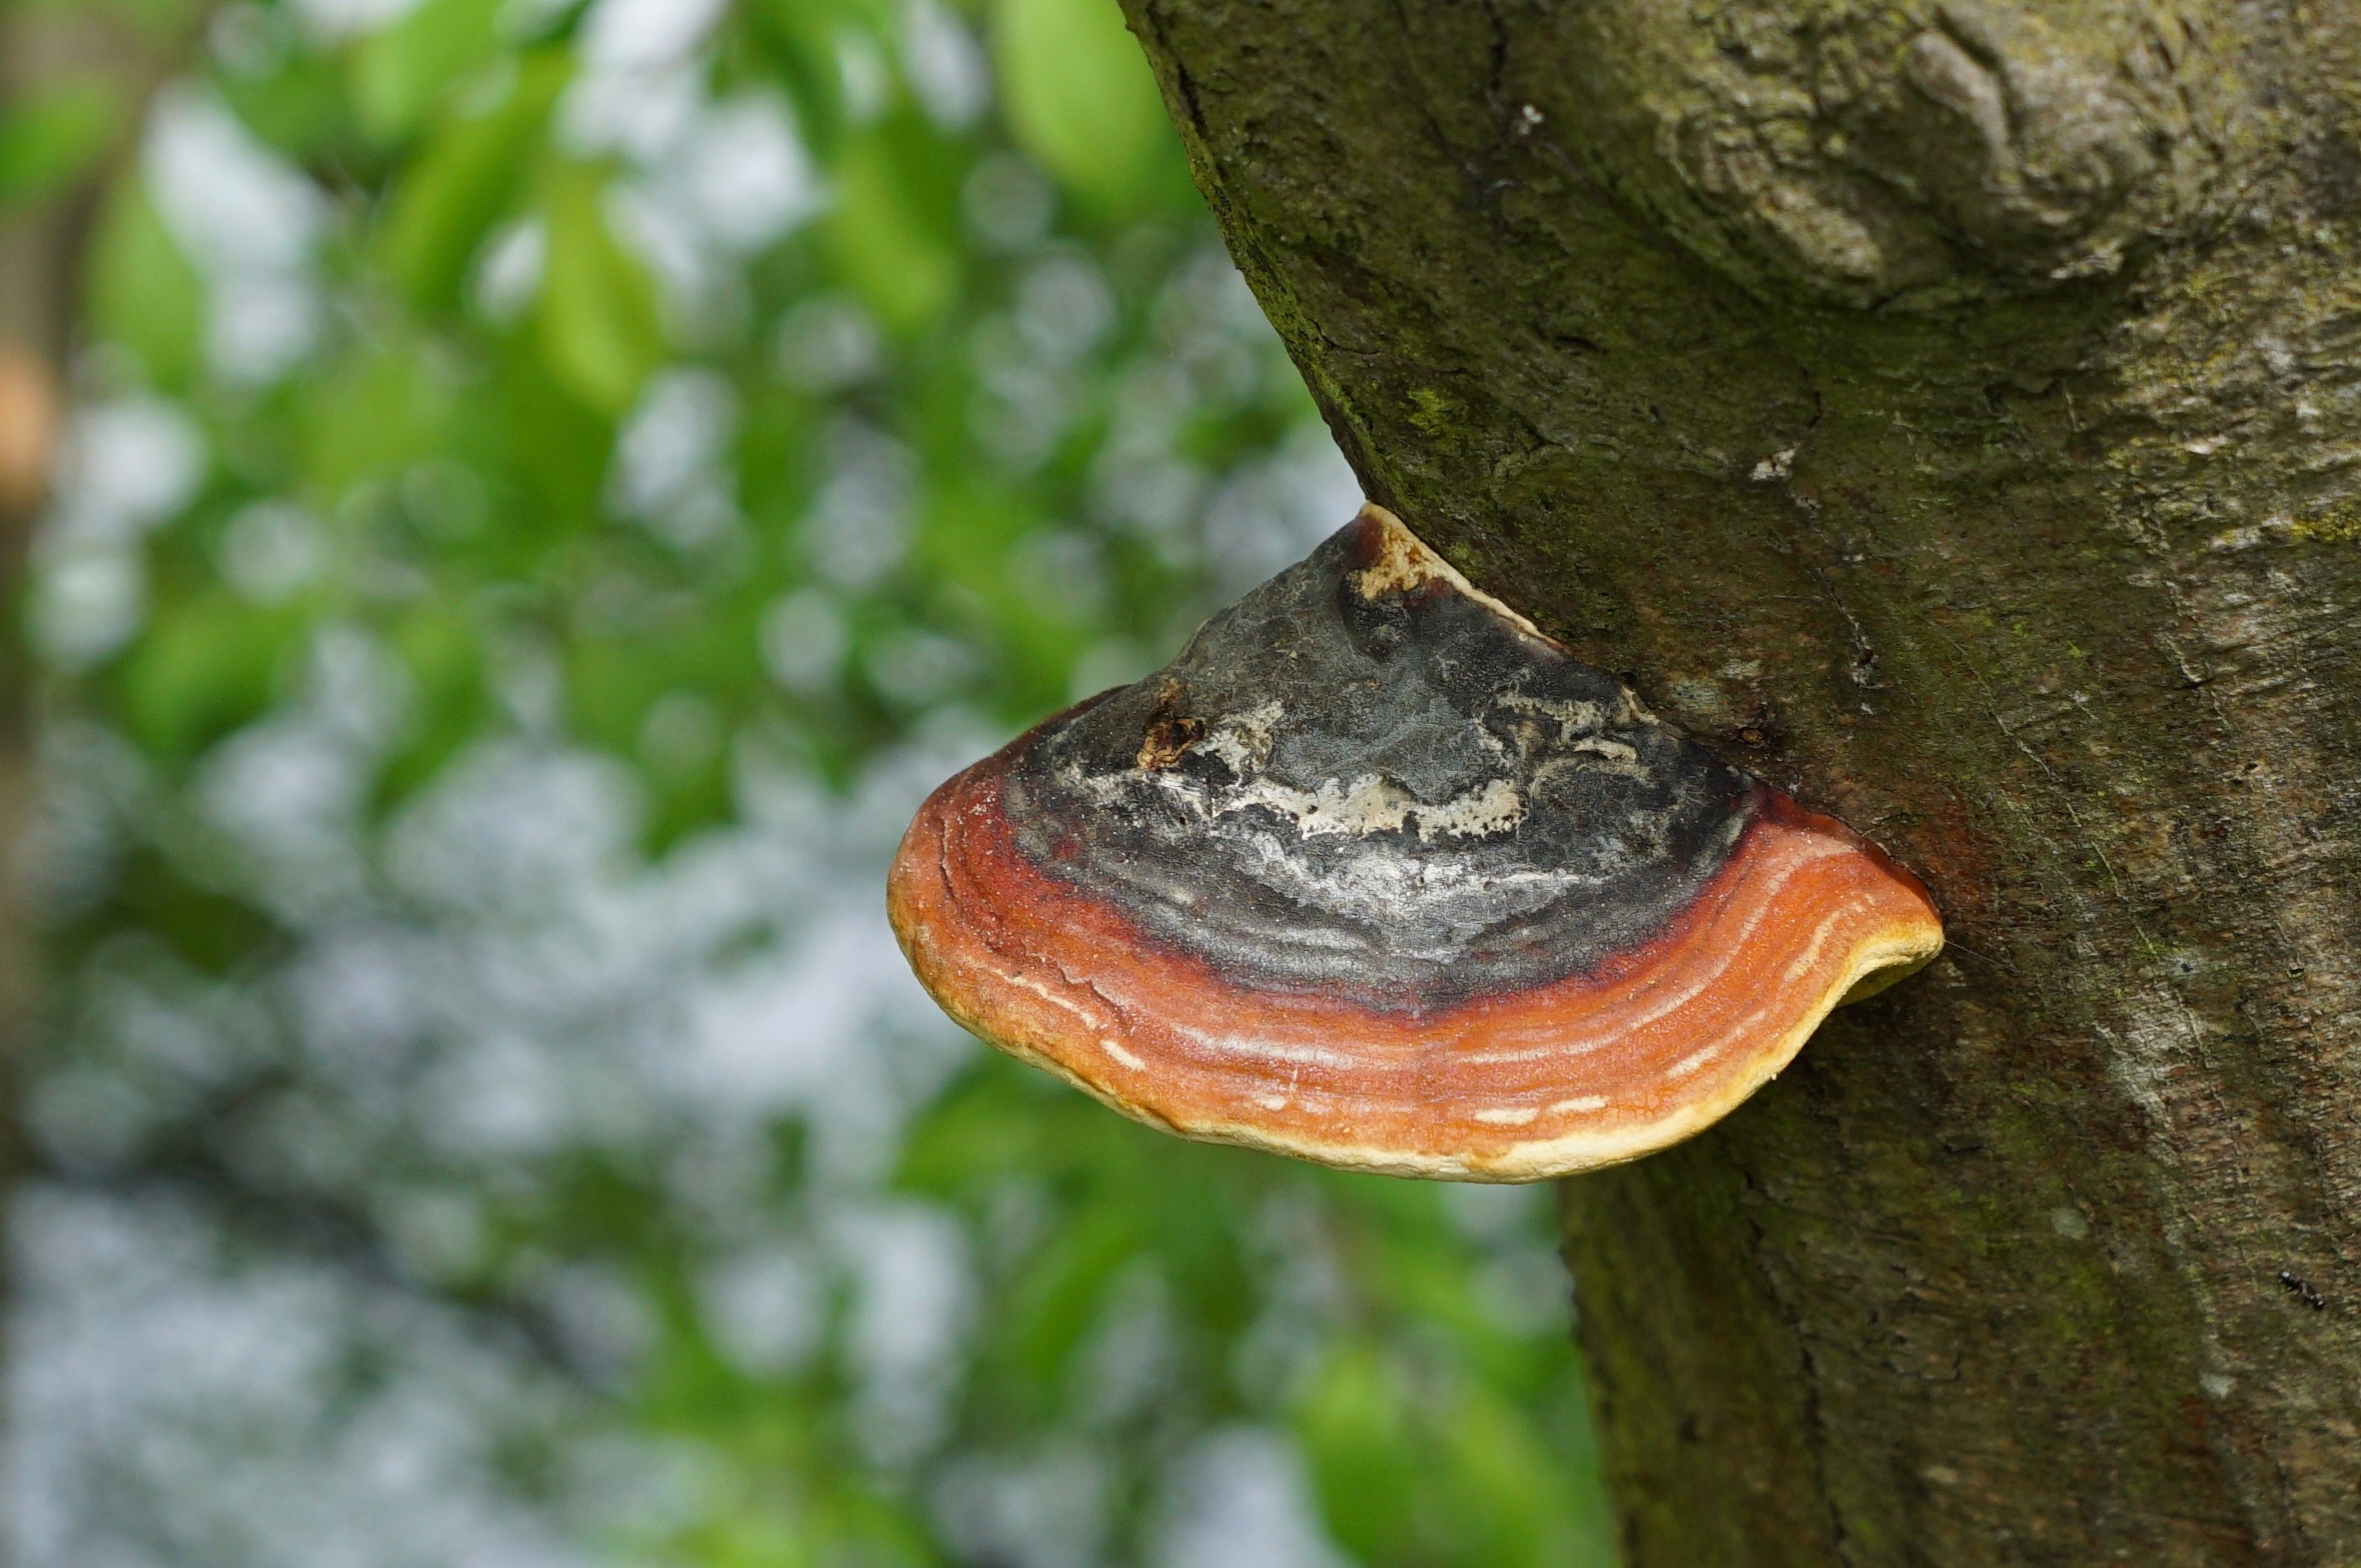
tree, nature, leaf, flower, trunk, bark, wildlife, botany, mushroom, flora, fauna, close up, fungus, bolete, auriculariales, macro photography, plant stem, medicinal mushroom, agaricomycetes, penny bun, auriculariaceae